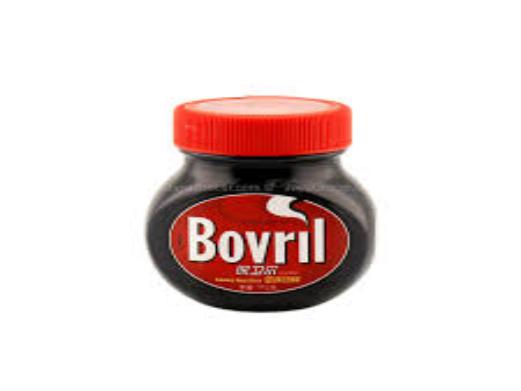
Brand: Bovril
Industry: Food